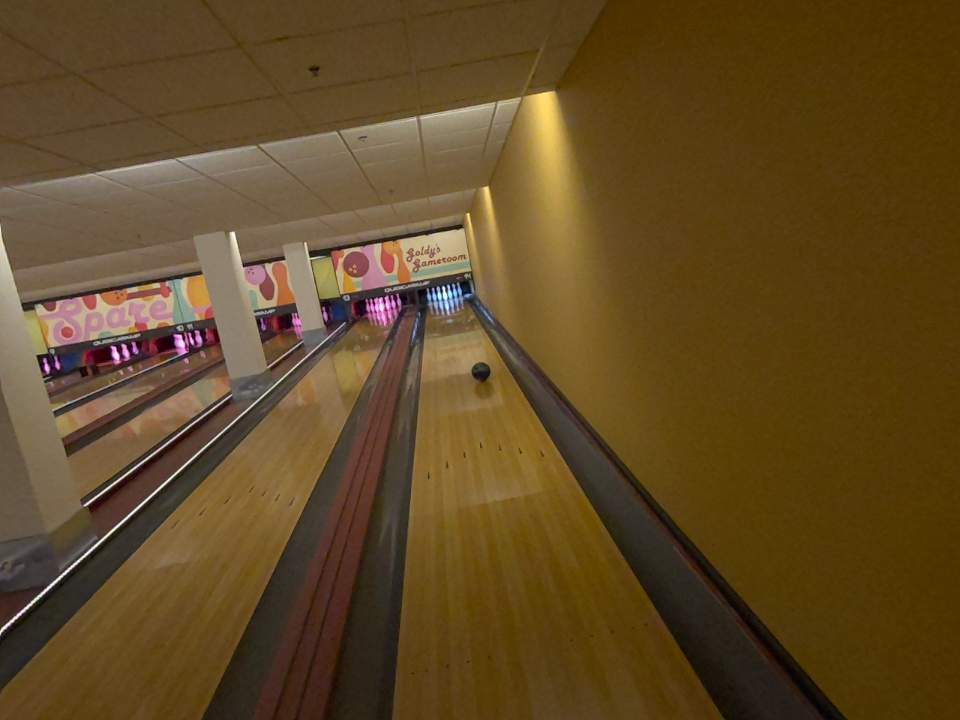
Object: bowling_ball